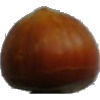
Label: nut_forest